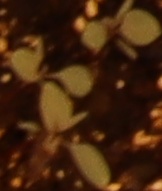
Label: Redroot Pigweed